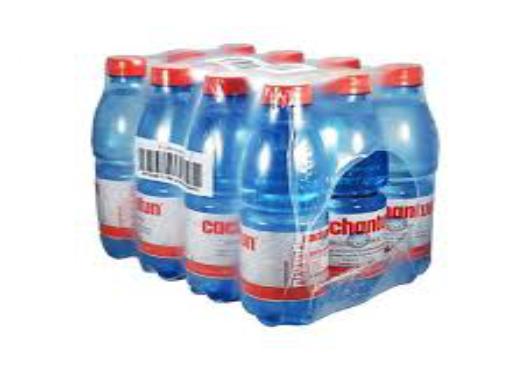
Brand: Cachantun
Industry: Food